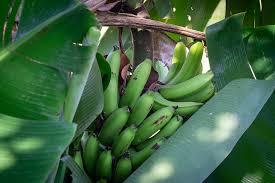
Mkonge wa ndizi mbichi zenye rangi ya kijani kibichi zimeninginia kwenye ugomba wake zikionyesha ukuaji wake wa asili. Majani mapana ya mgomba wa ndizi yanaoenekana pembeni yakizunguka matunda hayo.